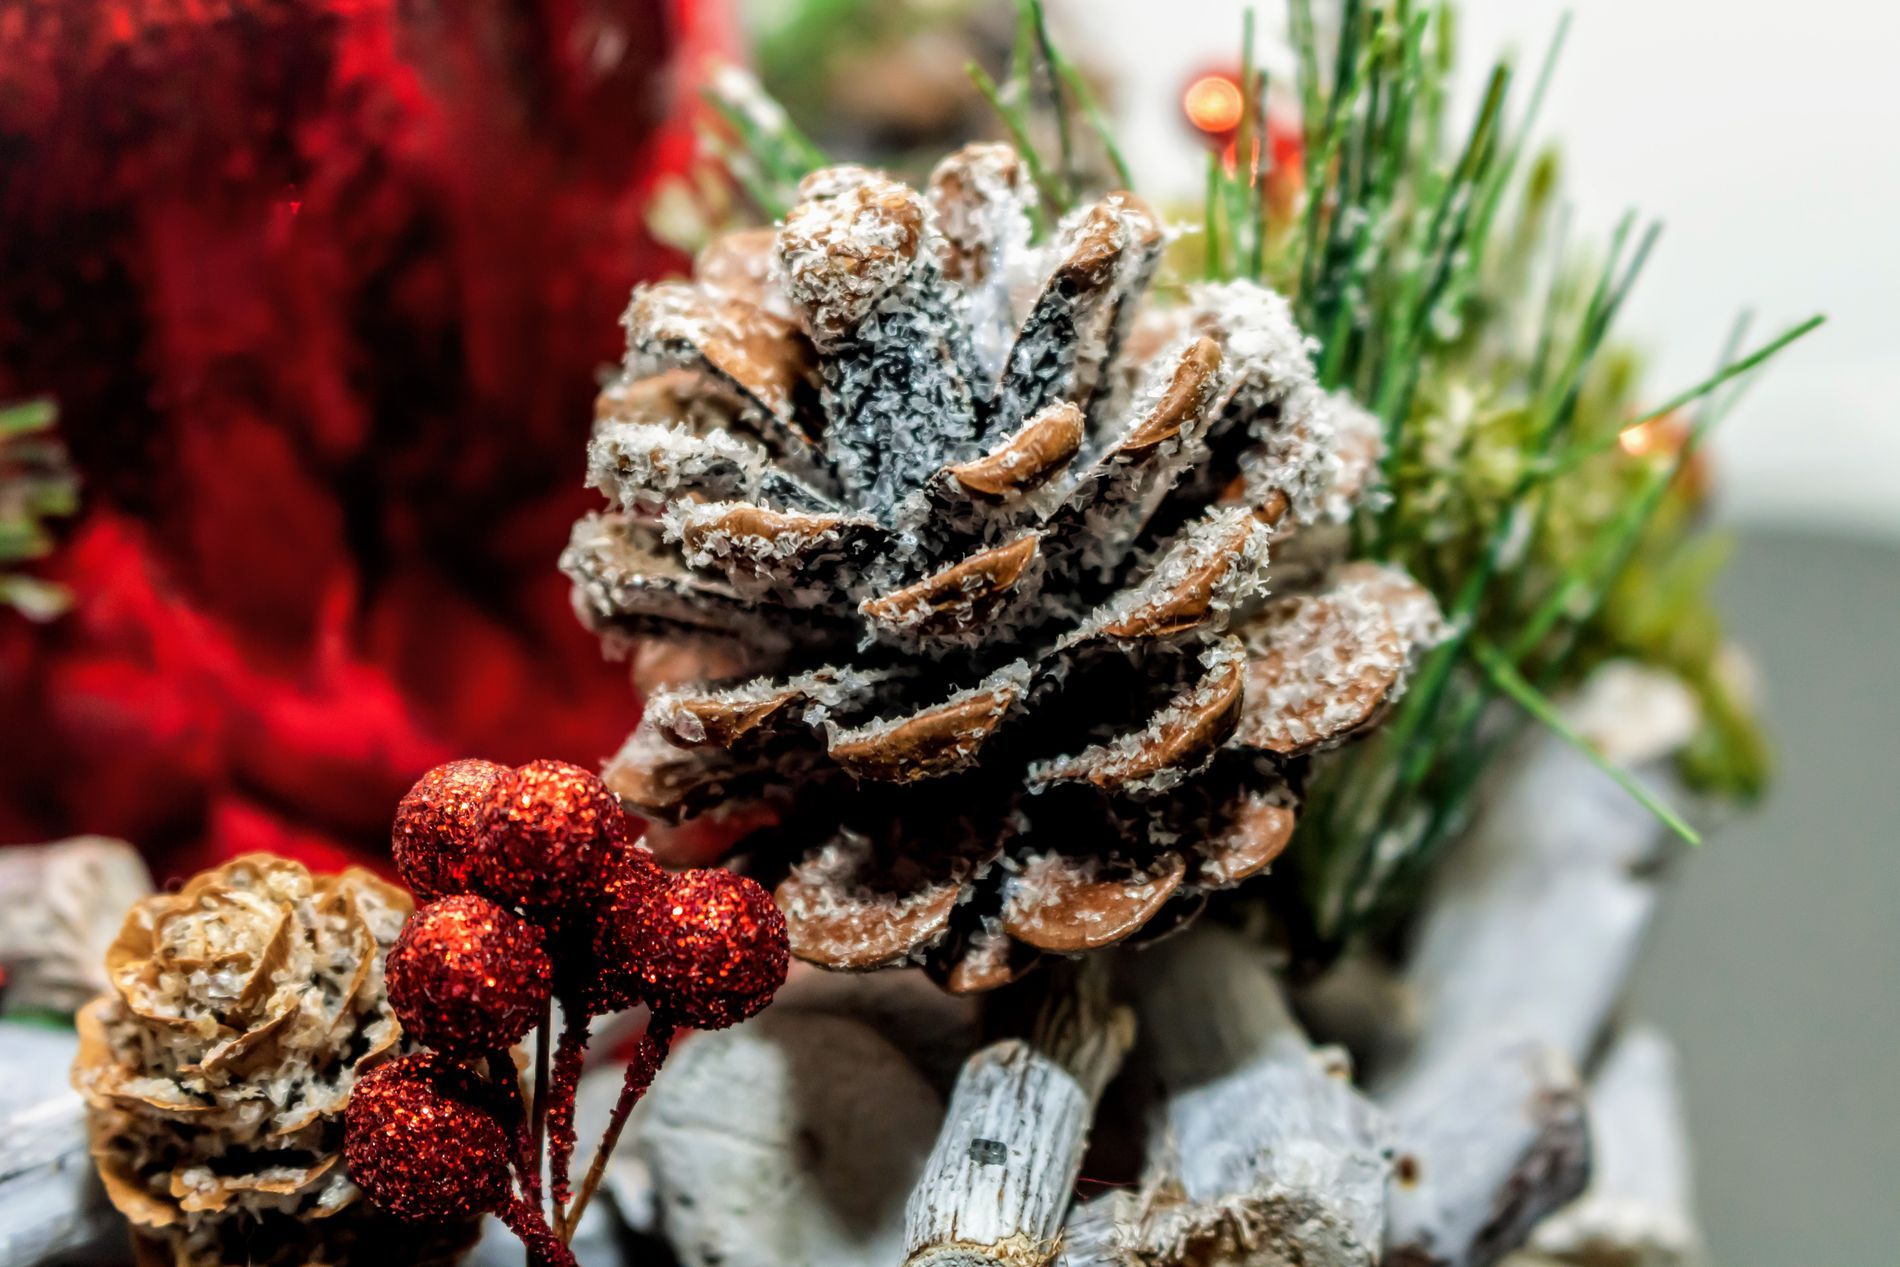
Festive Detail.
A festive decoration featuring natural textures and sparkle stands out clearly against a gentle blur background.
Taken from a close up front angle, the image emphasizes the decoration's details and shapes in a color palette of shades of red, green, brown and white. The soft blur background and warm tones create a cozy, seasonal atmosphere.
Labels: Plant, Tree, Christmas, Christmas Decorations, Festival, Ice, Conifer, Fungus, Outdoors, Nature, Snow, Christmas Tree, Frost, Weather, Pine, Decoration, Blur background
Camera: Canon Canon EOS 750D
Lens: EF-S18-55mm f/3.5-5.6 IS STM, Canon EF-S 18-55mm f/3.5-5.6 IS STM
Aperture: F5.6
Exposure: 1/90 sec
ISO: 800
Focal length: 55.0 mm